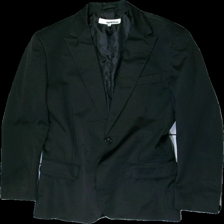
View: front
Type: Jacket
Category: Ladies
Brand: Not in the list
Brand text on label: Imperial
Colors: Black
Material: 100% polyester
Cut: V-collar
Size: XXL
Season: All
Stains: Minor
Price range: 100-150
Recommended usage: Reuse